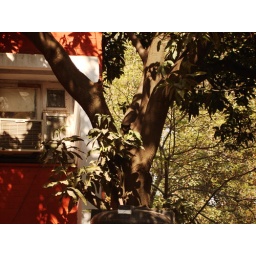
cat in the tree